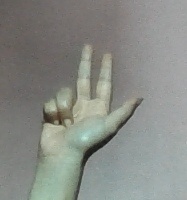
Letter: al